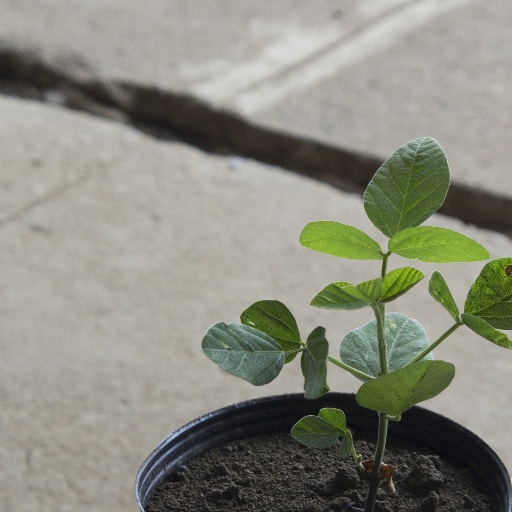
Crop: soybean